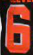
Number: 6